Mr. Tonegawa

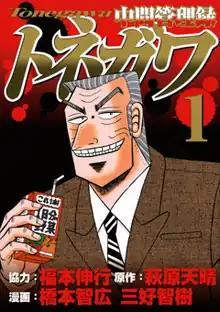
First volume cover, featuring Yukio Tonegawa

is a Japanese manga series written by Tensei Hagiwara and illustrated by Tomohiro Hashimoto and Tomoki Miyoshi. It is a spin-off to the "Kaiji" manga series by Nobuyuki Fukumoto. It was serialized in Kodansha's ' from June 2015 to January 2018, and later moved to the ' manga app in March 2018 and finished in June 2020. Its chapters were collected in ten volumes. The series comically depicts the struggles and conflicts of Tonegawa, a middle manager who is an executive of the Teiai Group and leads a large number of blacksuits, but is most concerned about the mood of the tyrannical Chairman Hyōdō.